Barrage (dam)

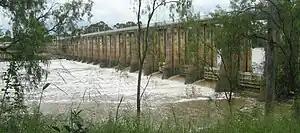
A barrage in Rockhampton, Australia

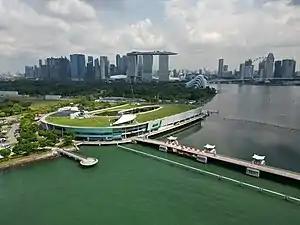
Marina Barrage, Singapore

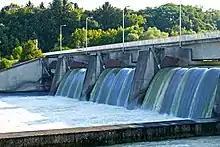
Picture of barrage dam

A barrage is a type of low-head, diversion dam which consists of a number of large gates that can be opened or closed to control the amount of water passing through. This allows the structure to regulate and stabilize river water elevation upstream for use in irrigation and other systems. The gates are set between flanking piers which are responsible for supporting the water load of the pool created.